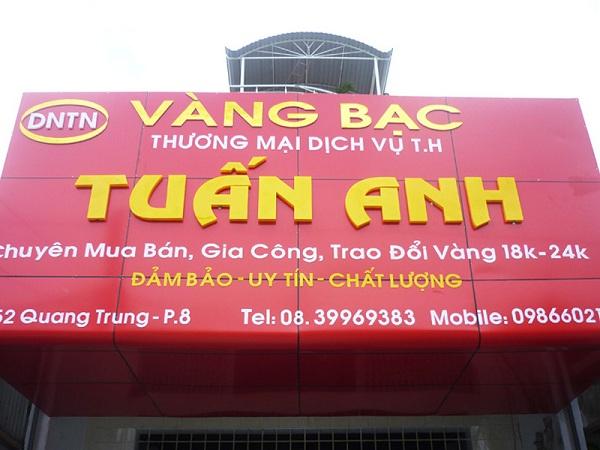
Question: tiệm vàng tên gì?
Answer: tên tuấn anh